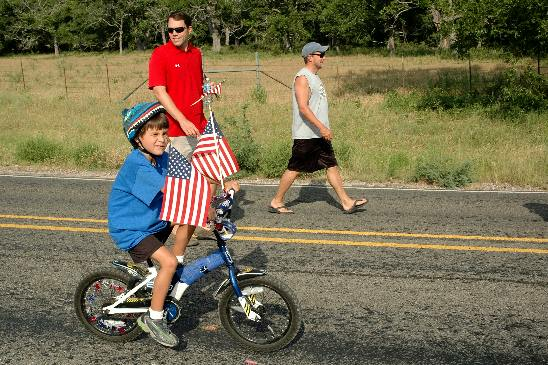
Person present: Yes